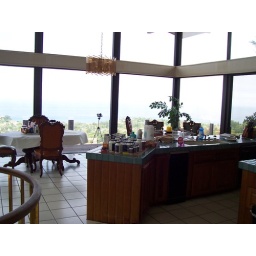
no photo, but the walk in pantry had an entire shelf of canned black olives- perhaps 60 cans.